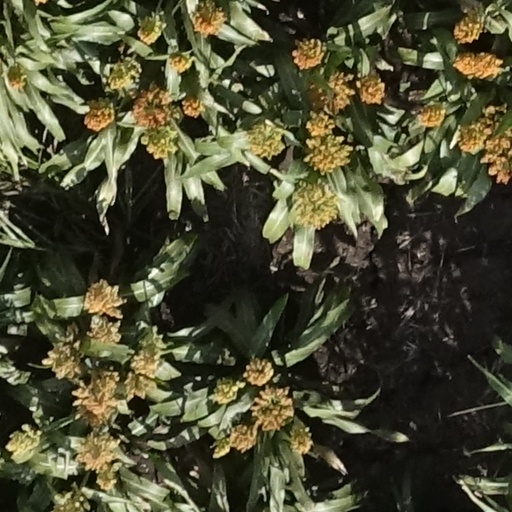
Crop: sorghum